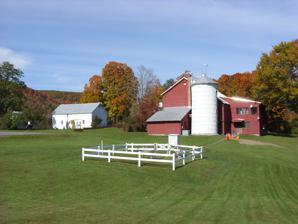
Building: Lansing Manor House
Country: United States of America
Year built: 1819
Historic house in New York, United States United States historic place Lansing Manor House U.S. National Register of Historic Places U.S. Historic district New York State Register of Historic Places Lansing Manor Barn, October 2008 Show map of New York Show map of the United States Nearest city Blenheim, New York Coordinates 42°27′4″N 74°27′54″W / 42.45111°N 74.46500°W / 42.45111; -74.46500 Area 300 acres (120 ha) Built 1819 NRHP reference No. 73001268 NYSRHP No. 09501.000178 Significant dates Added to NRHP May 25, 1973 Designated NYSRHP June 23, 1980 The Lansing Manor House is a historic home located in North Blenheim , Schoharie County, New York , United States , adjacent to the Blenheim-Gilboa Visitors Center and Mine Kill State Park . It was built in 1819 by John Lansing Jr. for his daughter and son-in-law, Jacob Livingston Sutherland.  John Lansing Jr. represented New York as a delegate to the Constitutional Convention in 1787, and the state's Ratification Convention in 1788. The manor house is a two-story, 46-feet square house with a hipped roof.  It has brick-lined, wood-frame construction on the first floor and wood frame on the second.  It features a five bay, one story porch along the front facade.  Also on the property are: a shed and former summer kitchen, a well and its cover, outhouse , ice house, milk house, barn and silos , a possible guest / tenant house, and several other outbuildings. The manor house was restored by the New York Power Authority in 1977, and is filled with authentic furnishings from the first half of the 19th century. The property, which is listed in the National Register of Historic Places as a national historic district , is operated by the Power Authority in cooperation with the Schoharie County Historical Society. Gallery Lansing Manor House, October 2008 Lansing Manor House, September 2010 References